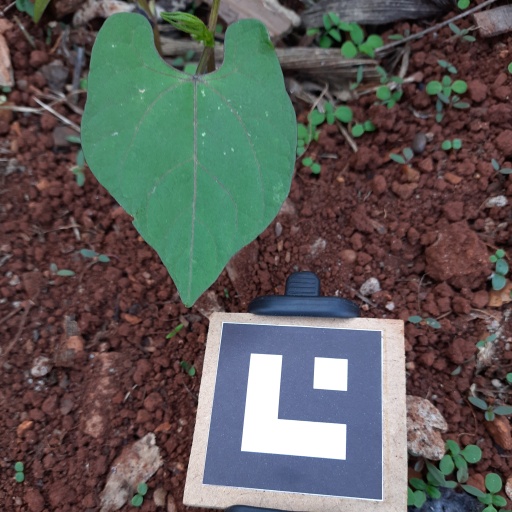
Observations: flat surface, eating holes in the edge, under shade